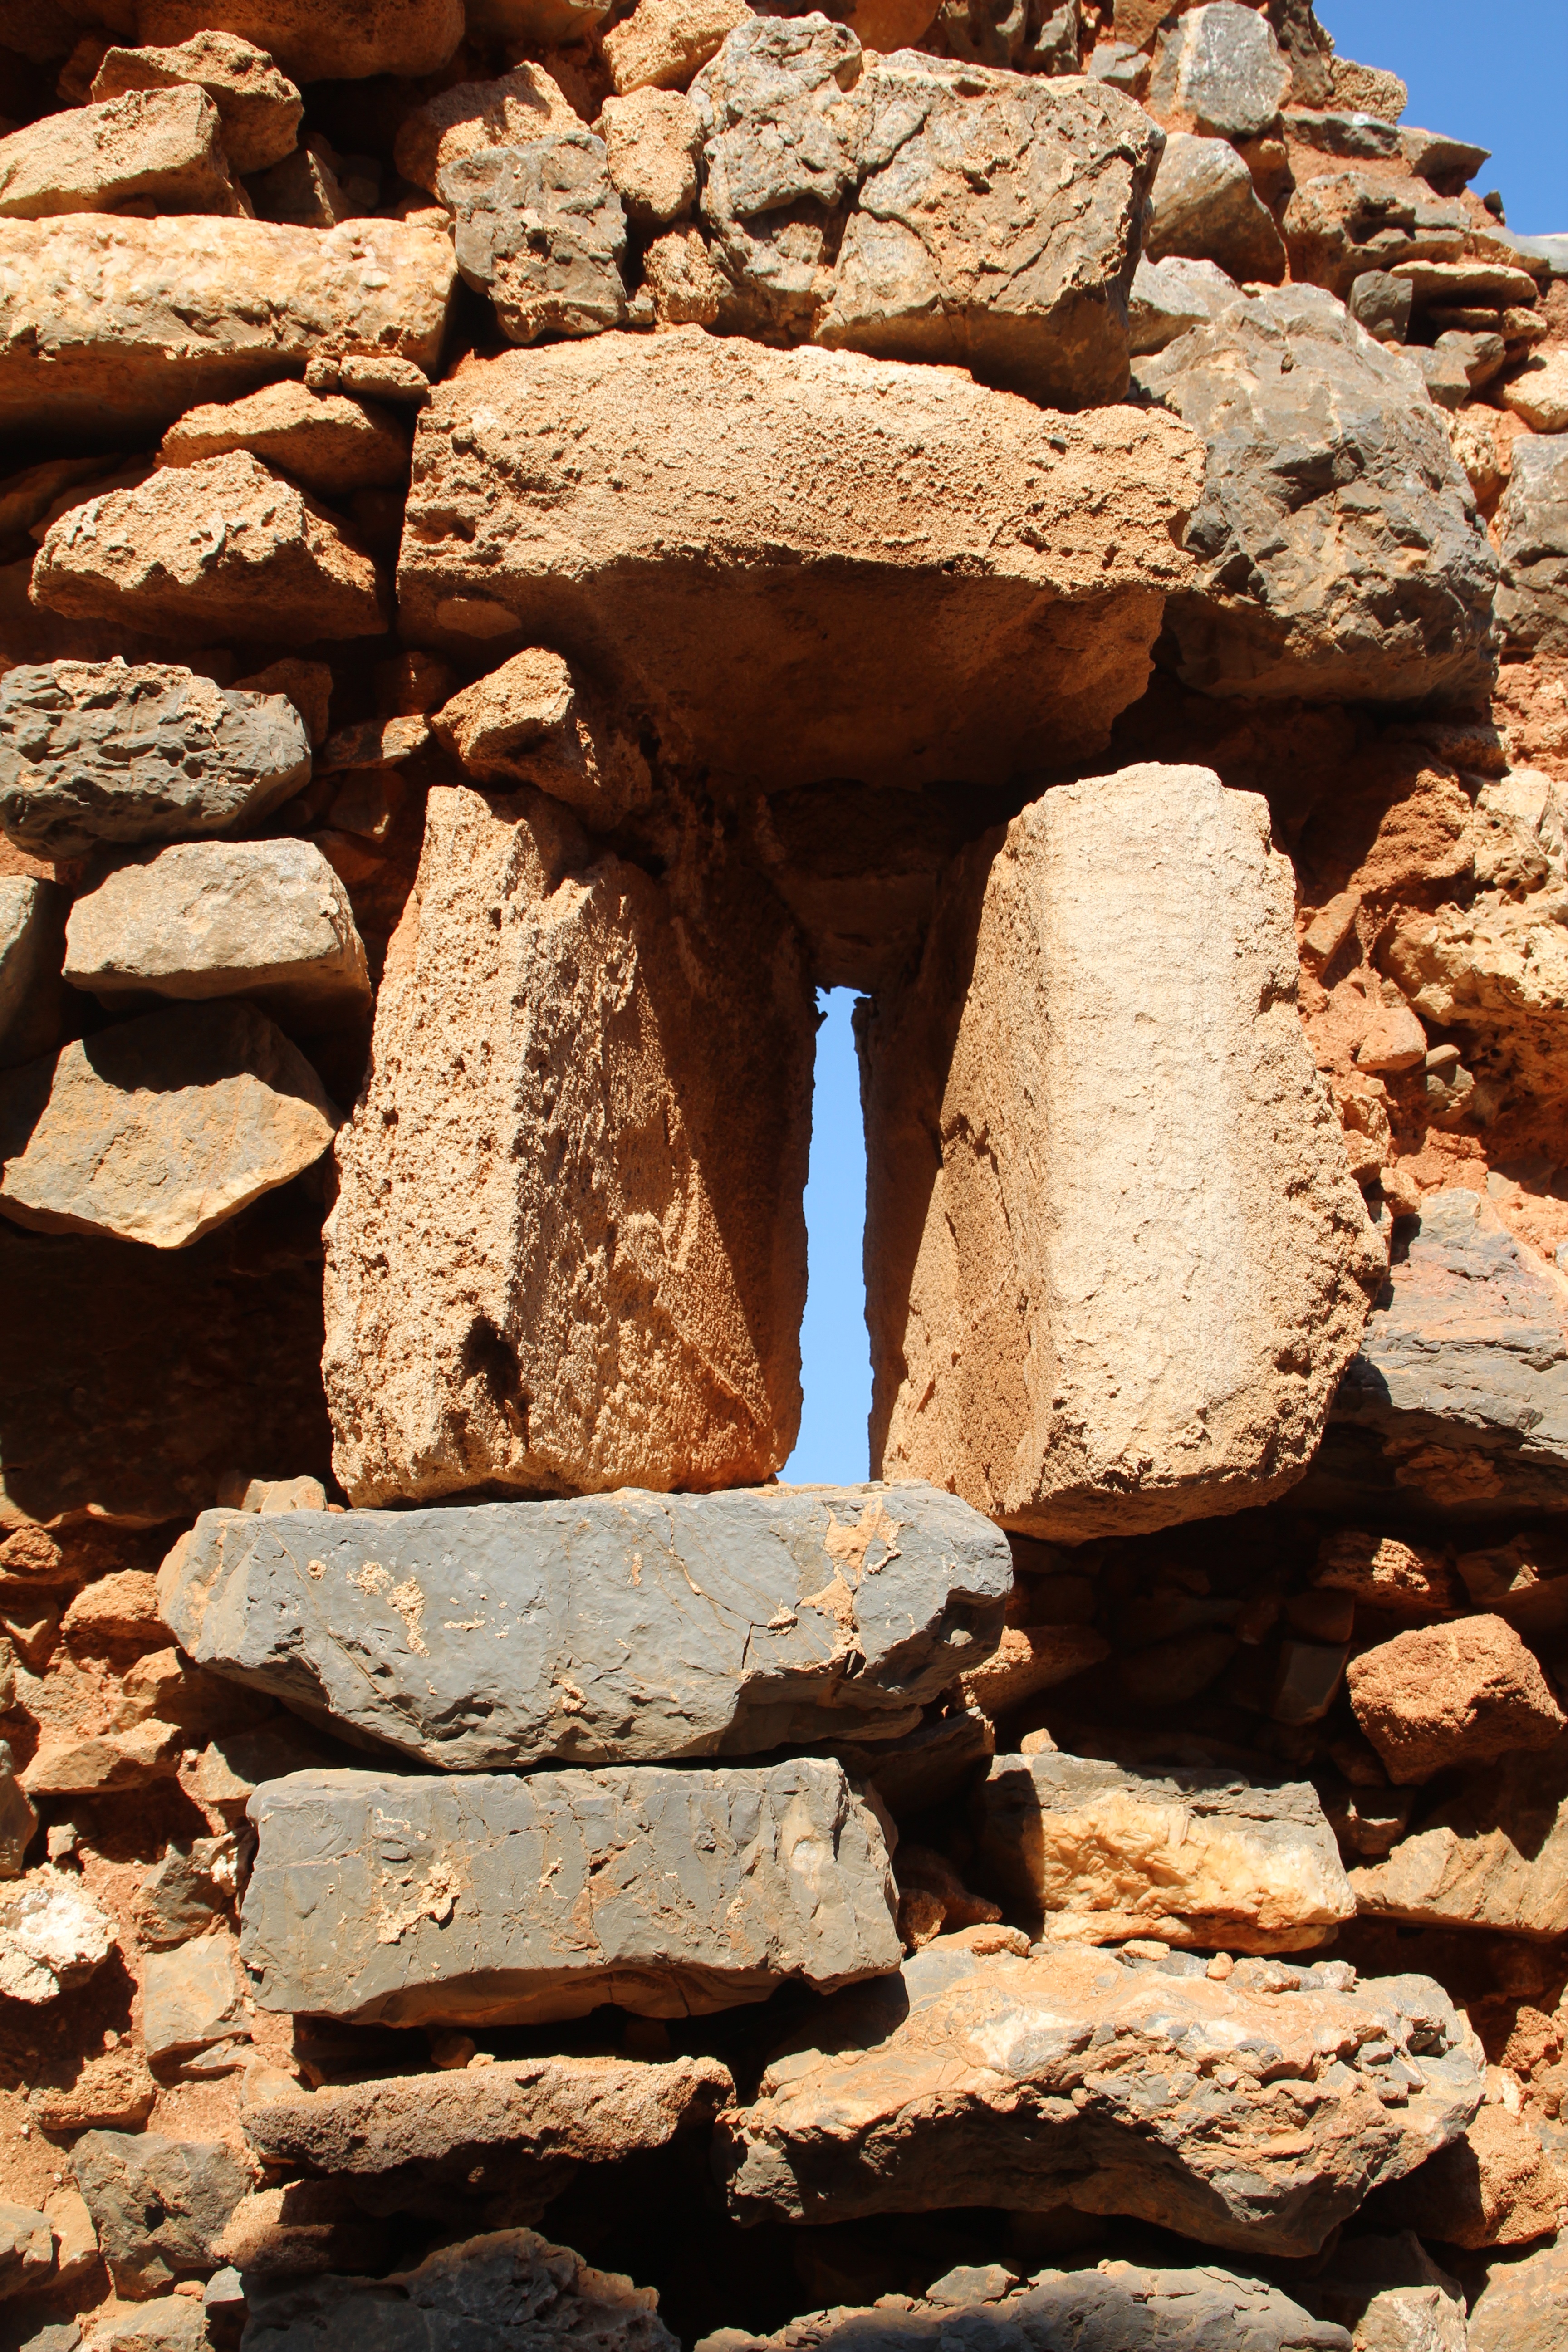
sea, water, nature, rock, architecture, wood, view, wall, summer, travel, seaside, island, soil, stone wall, tourism, brick, material, rocks, geology, temple, ruins, landscapes, boulder, greece, carving, and, adriatic, the stones, the coast, the cliffs, ancient history, turbot